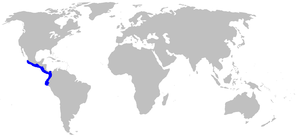
Mustelus dorsalis est une espèce de requins.